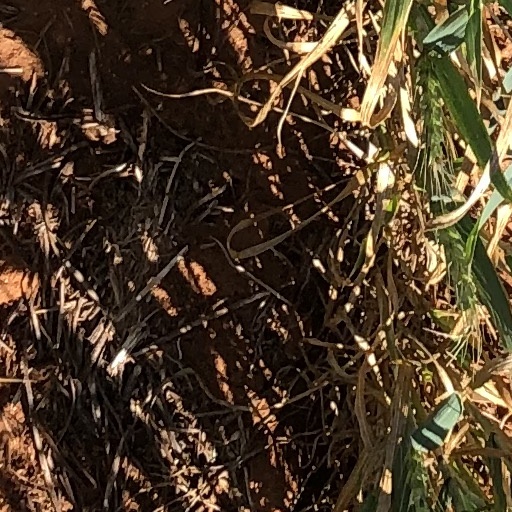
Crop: wheat